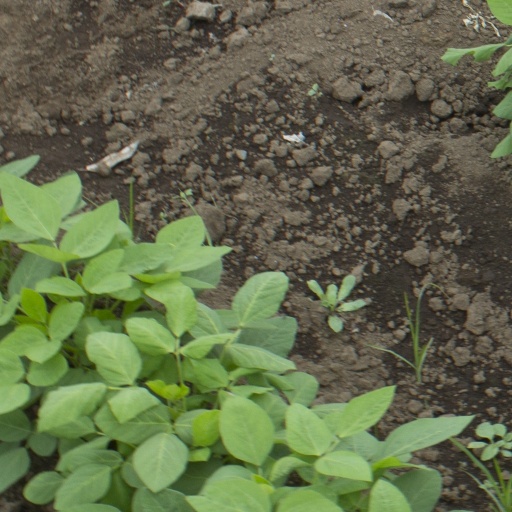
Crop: soybean